Røros Church

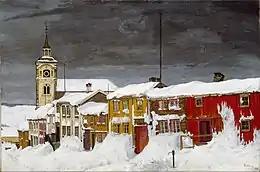
"Street in Røros in Winter" by Harald Sohlberg (Nasjonalmuseet, 1903)

The first church in Røros was built in 1651, not too long after the town was founded in 1644. The mining town is entirely based around the Røros Copper Works. Prior to the founding of the town, the area was part of the Ålen Church parish. The first church was a wooden long church. By the 18th century, the church was in poor condition and planning began for a new, larger church for the growing town.